Ansa cervicalis

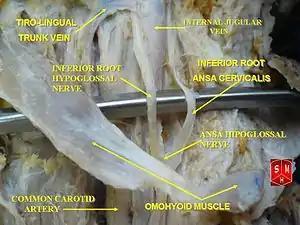
Ansa cervicalis

The superior root of the ansa cervicalis (formerly known as descendens hypoglossi) is by fibres of the cervical spinal nerve 1 (and, according to some sources, of cervical spinal nerve 2 as well) that have joined and run with the hypoglossal nerve (CN XII) for some distance before progressively branching off the CN XII in the carotid triangle to form the superior root.